Sutton Wick air crash

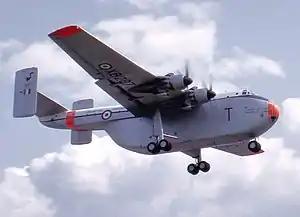
A Blackburn Beverley C Mk 1 heavy transport aircraft of the RAF, similar to that involved in the accident. Beverleys served in a number of RAF squadrons between 1957 and 1967.

The Secretary of State for Air, George Ward, described the crash to the House of Commons. The Beverley took off from RAF Abingdon near Abingdon-on-Thames bound for RAF Akrotiri in Cyprus. It was carrying cargo, a relief crew, eight RAF police dog handlers and eight police dogs. There was low cloud at , visibility was less than , and an easterly wind of .